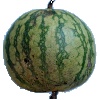
Label: watermelon